Adelaide Football Club

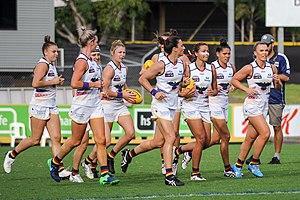
Adelaide's AFLW team prior to the 2017 match against .

The Crows hosted the first-ever Friday night Showdown in Round 3, and claimed one of their best-ever wins via an after-the-siren bending kick from the recruit Dawson, who received best-on-ground honours. Captain Rory Sloane ruptured his ACL in round 5. In his absence, the role of captain rotated between Reilly O'Brien, Ben Keays, Brodie Smith, and Tom Doedee for the remainder of the season. Adelaide traded in Izak Rankine at a high price, leaving them no first-round draft picks in the 2022 AFL draft until they matched the bid for Max Michalanney, son of Jim as the club's first father–son pick.